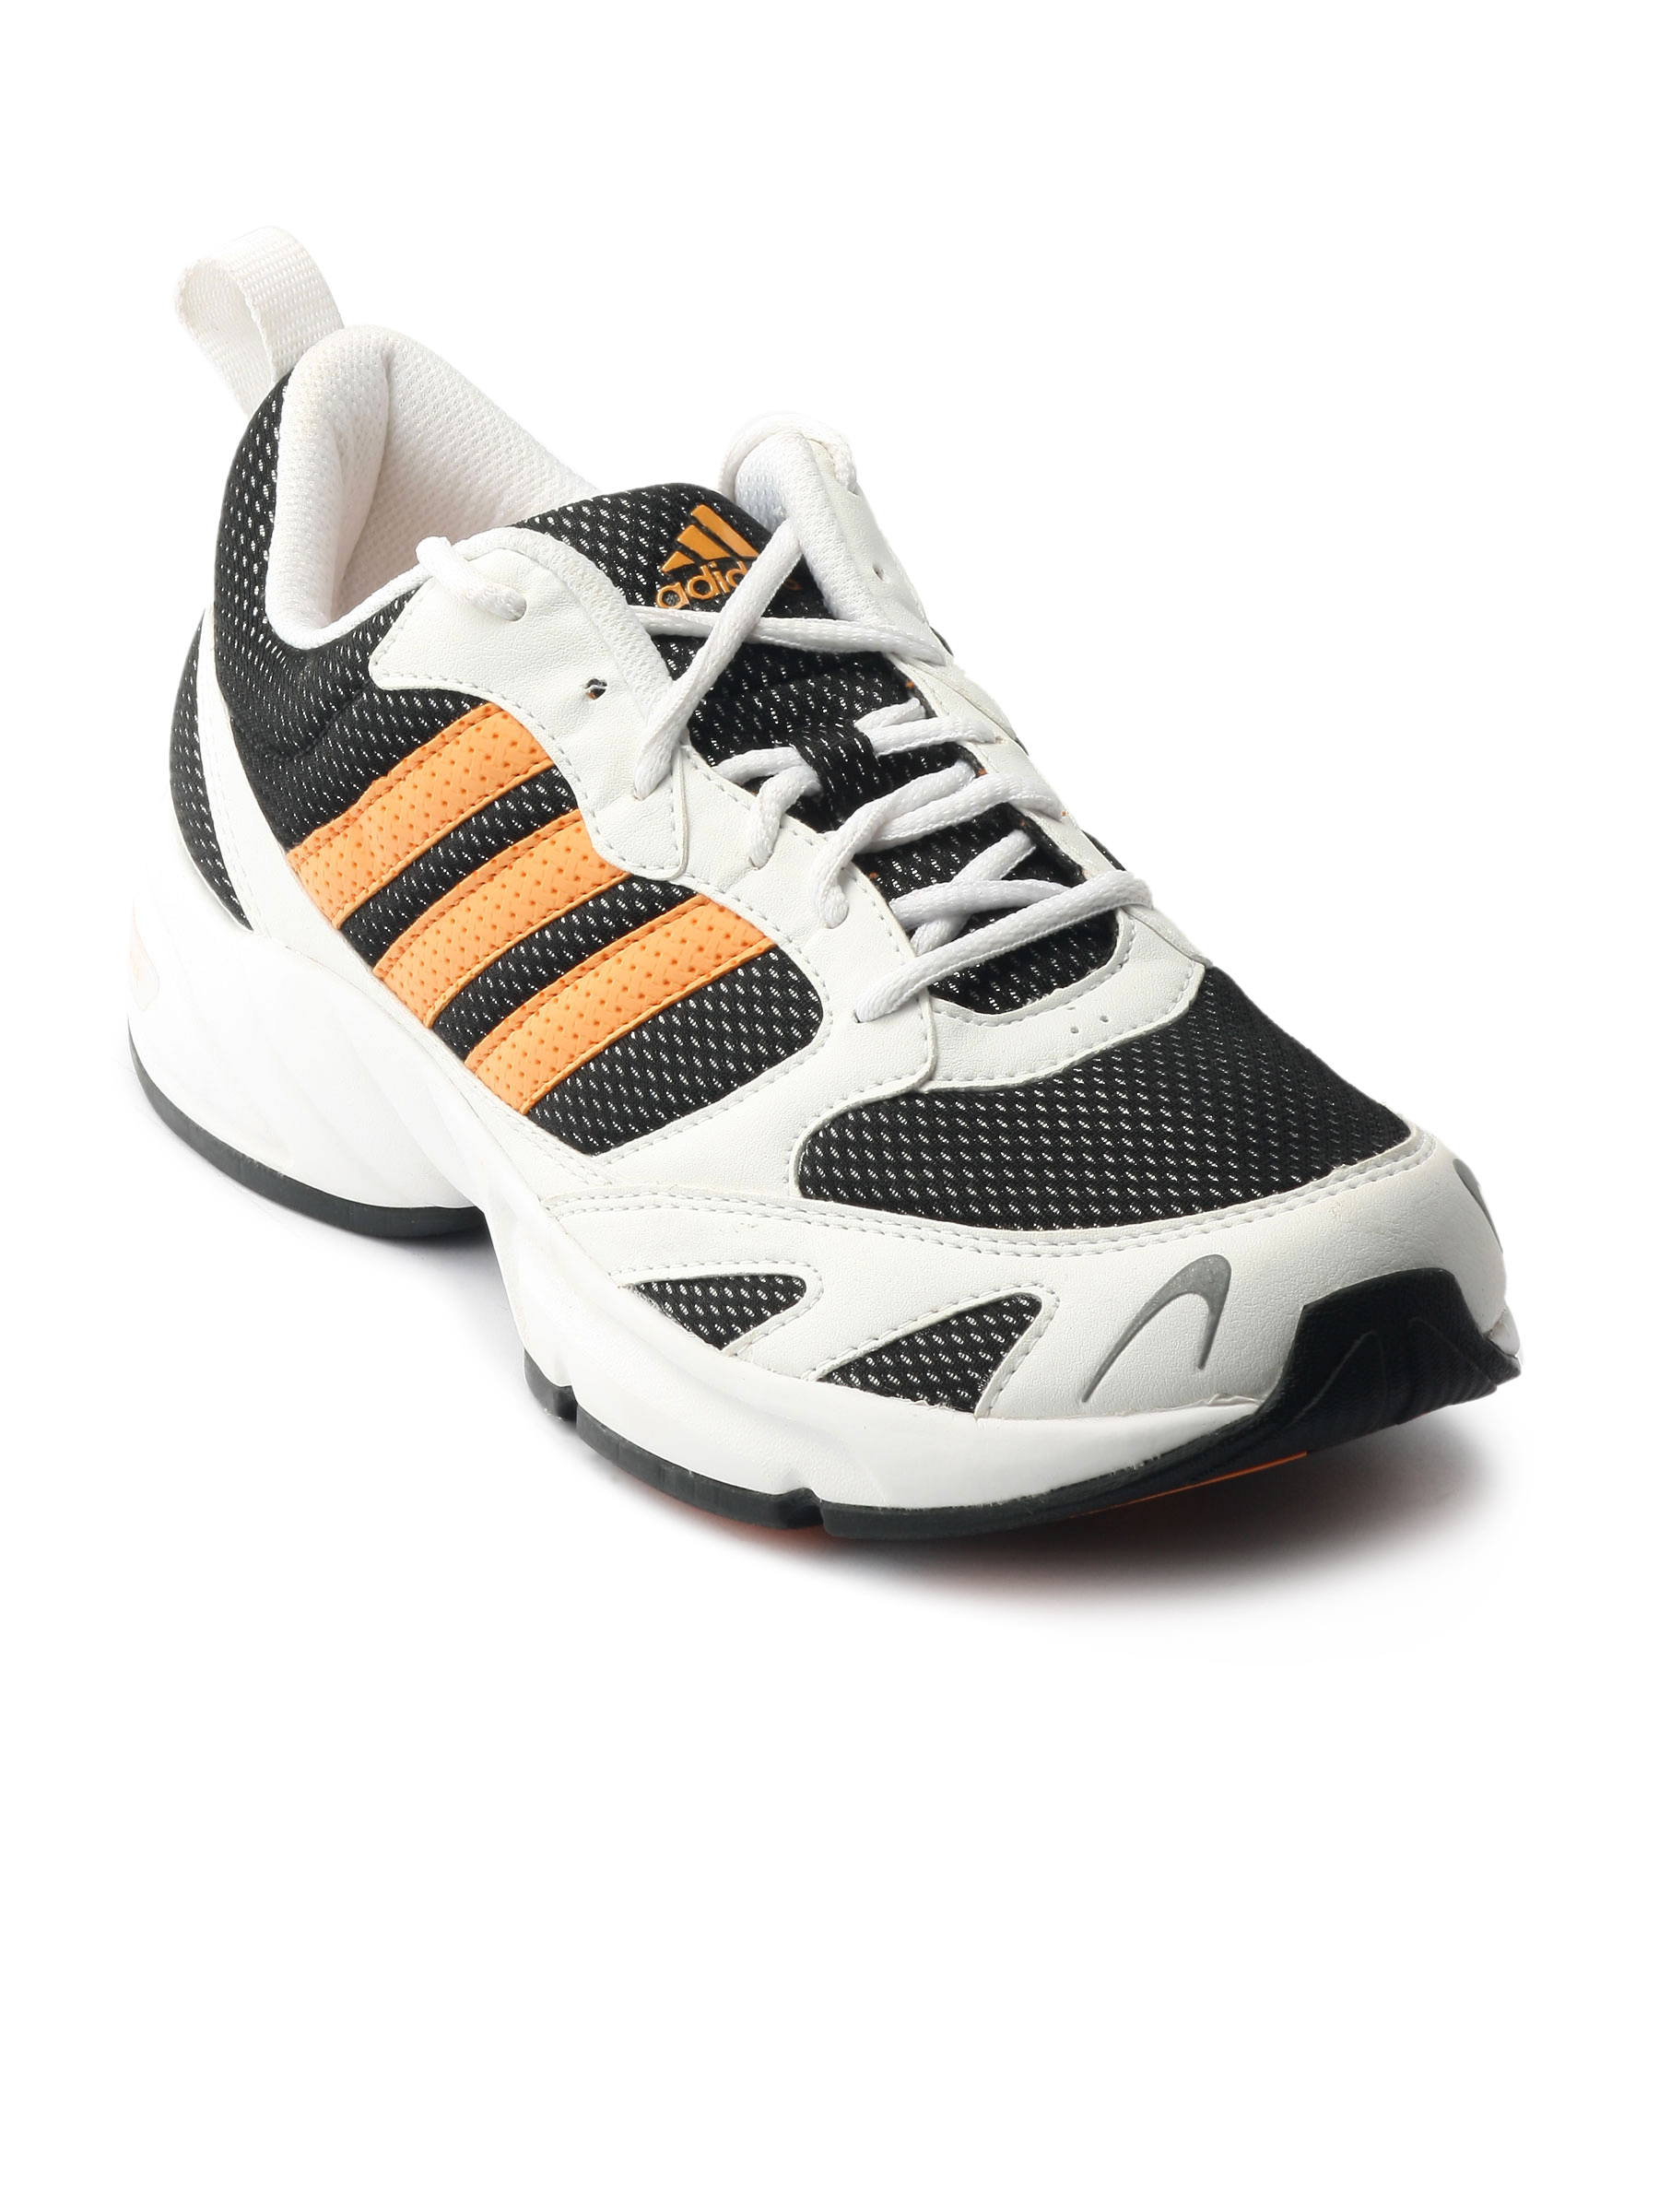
ADIDAS Men Theodore White Sports Shoe
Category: Footwear / Shoes / Sports Shoes
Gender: Men
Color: White
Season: Fall 2011
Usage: Sports